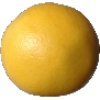
Label: Grapefruit White 1